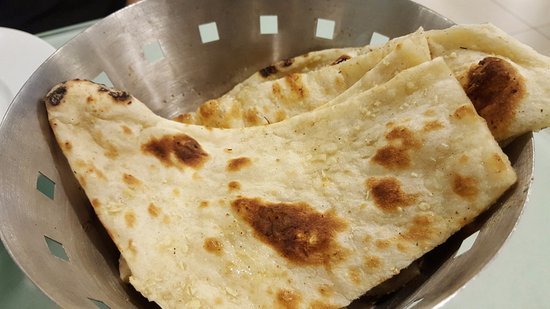
Dish: butter_naan